Ernst Steiger

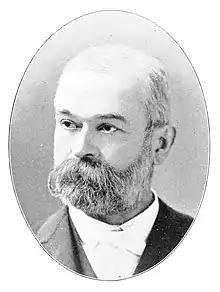

Ernst Steiger (October 4, 1832 - August 2, 1917) was an American bookseller, publisher and bibliographer.